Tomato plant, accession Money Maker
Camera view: tilt-top (135 deg); turntable rotation: 150 degrees
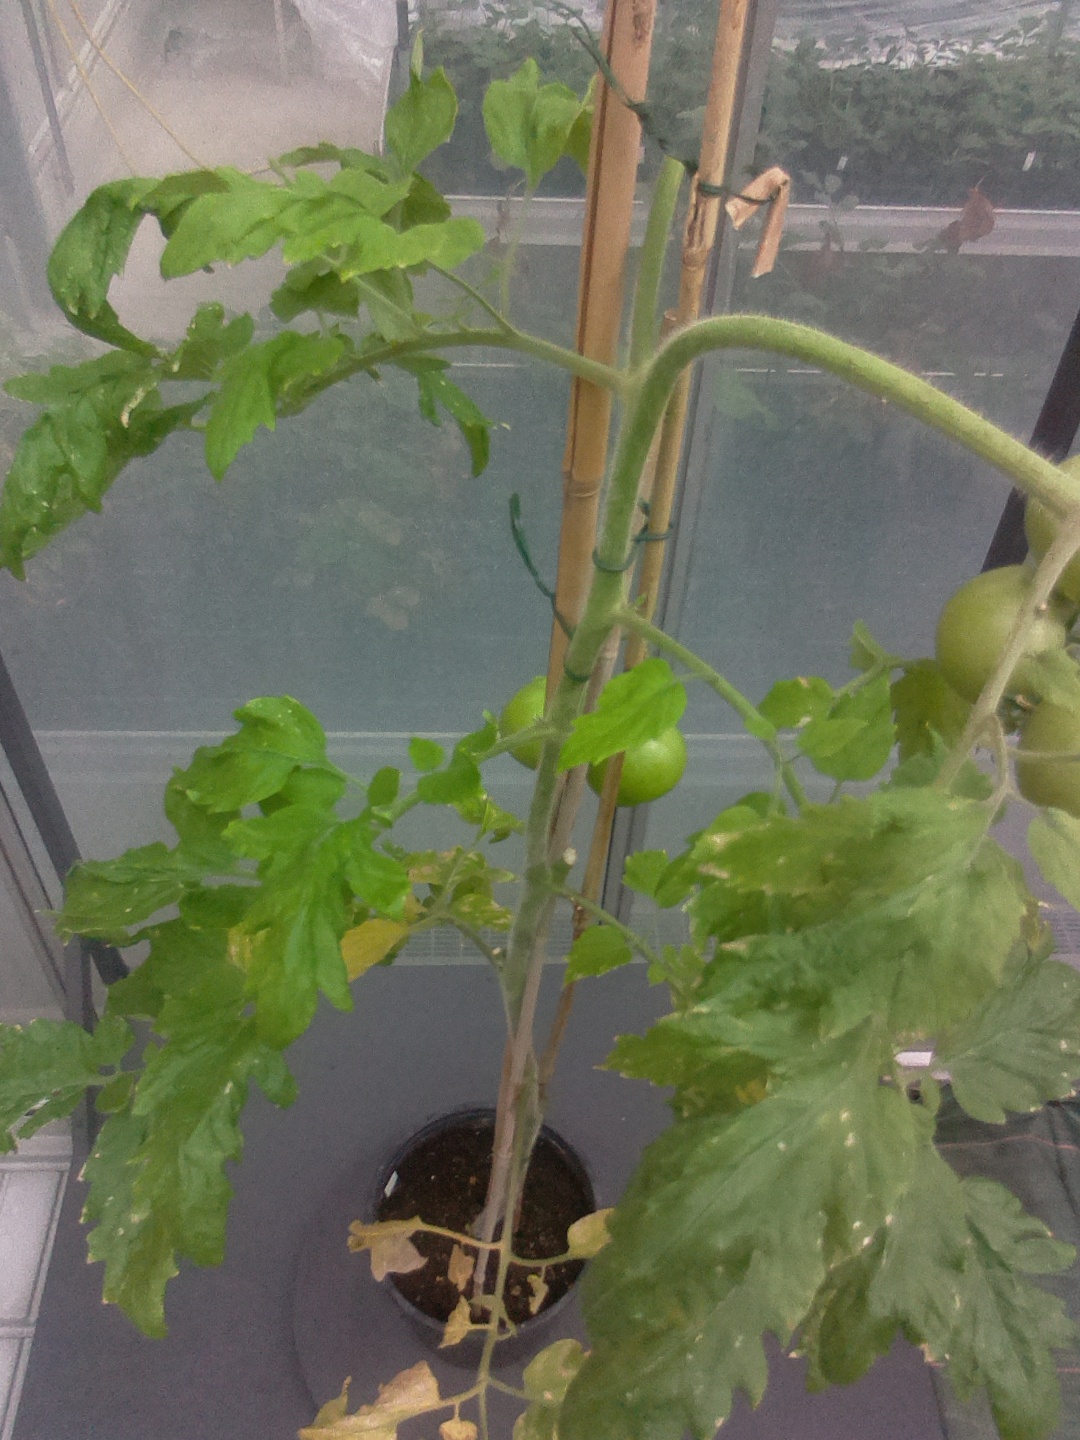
BBCH growth stage 79: 90% -100% of final fruit size